Naram-Sin of Assyria

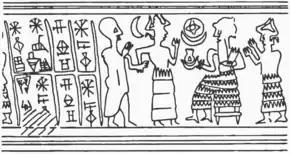
Line-drawing of a seal of Naram-Sin, from Kültepe. The seated figure is believed to be the god Ashur, with Naram-Sin being the figure furthest to the left being led towards him.

He is listed as the 37th king of Assyria on the later Assyrian King Lists, where he is inscribed "na-ram-", or a fragmentary list where he appears as -30. He was named for the illustrious Naram-Sin of Akkad and took the divine determinative in his name (just like Naram-Sin's grandfather: Sargon I, who may have been named after Sargon of Akkad.) Naram-Sin should not be confused with the Naram-Sin who had ruled Eshnunna for around twelve years (the successor and son, as identified on an inscription, of the long-reigning Ebiq-Adad II.) It is probable that Naram-Sin of Assur was, however, contemporaneous with the earlier part of Ebiq-Adad II’s reign (whose last attestation was in the Mari Eponym Chronicle B line 25 some 56 years after Naram-Sin’s inauguration.) Naram-Sin of Assyria was the son and successor of the short-reigning Puzur-Ashur II, filiation preserved in his seal impression on the envelopes of the waklum-letters to his expat Anatolian-based traders at the "karum" Kanesh and in the later Assyrian King Lists.